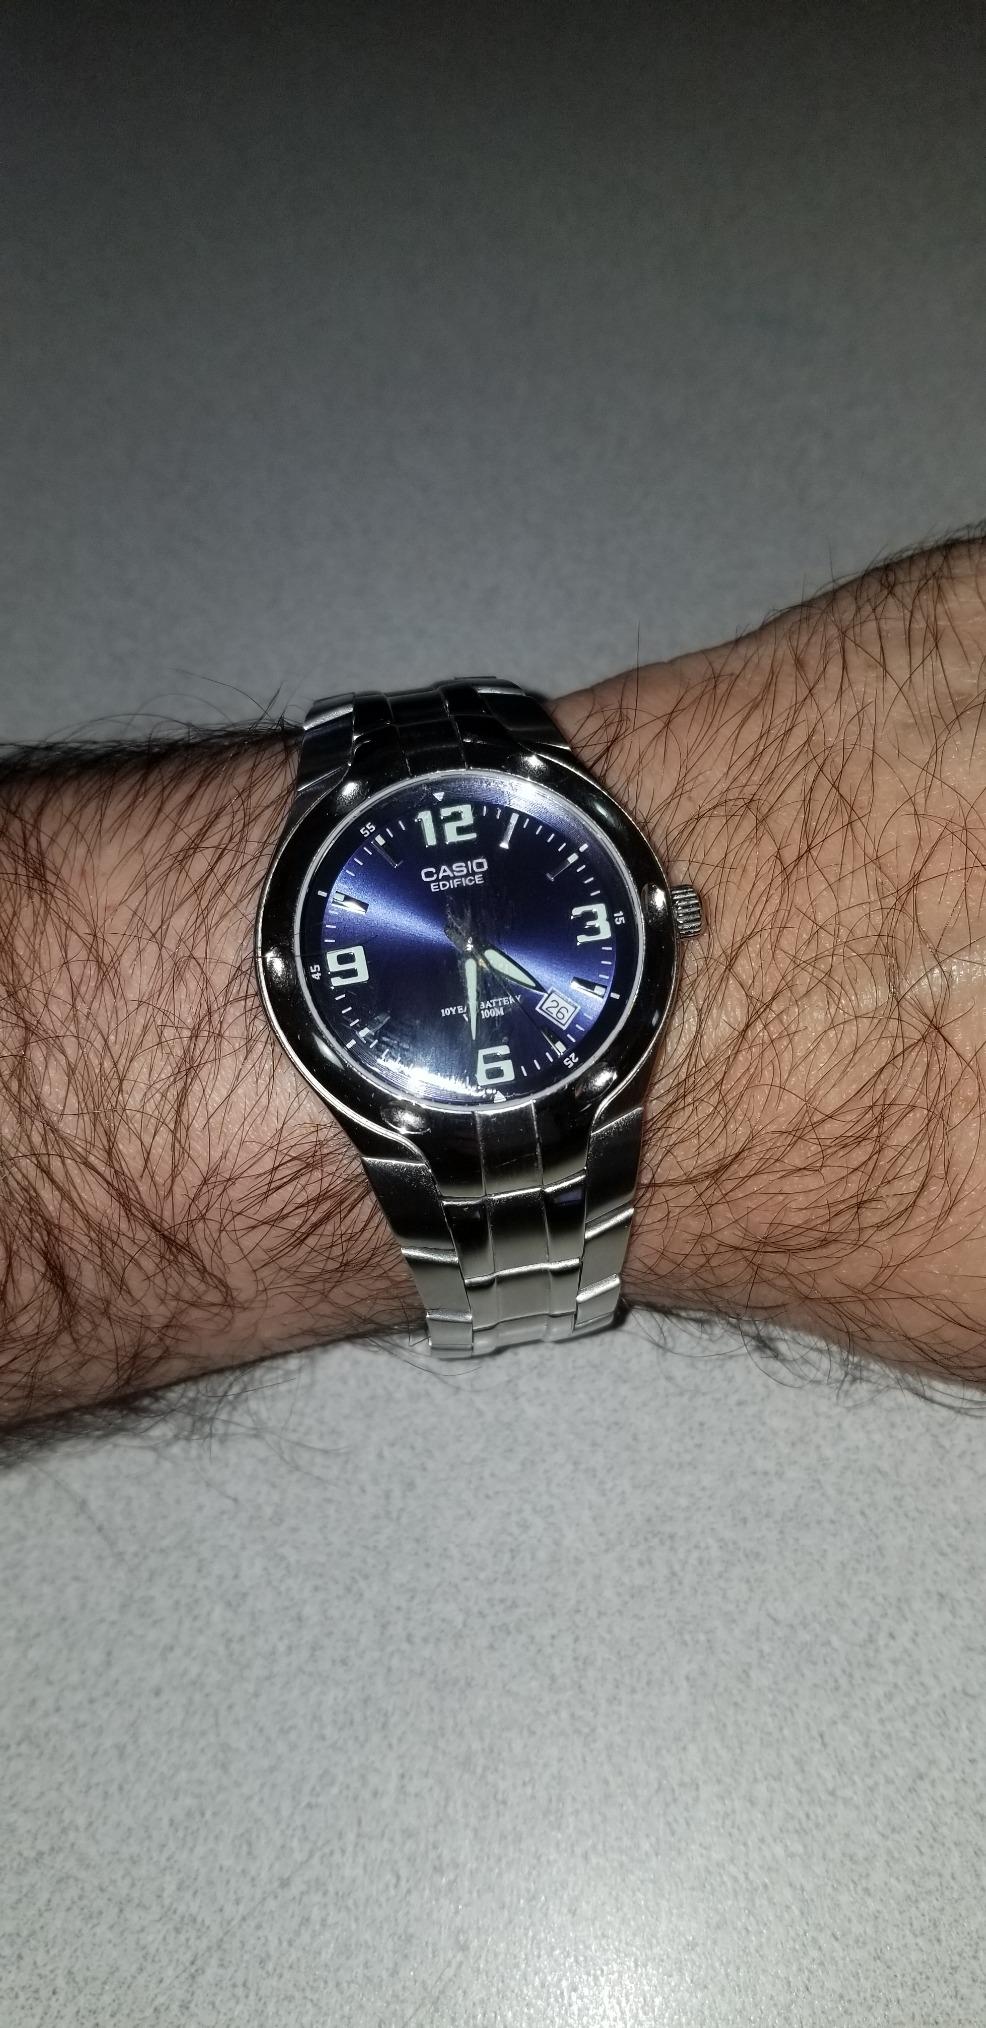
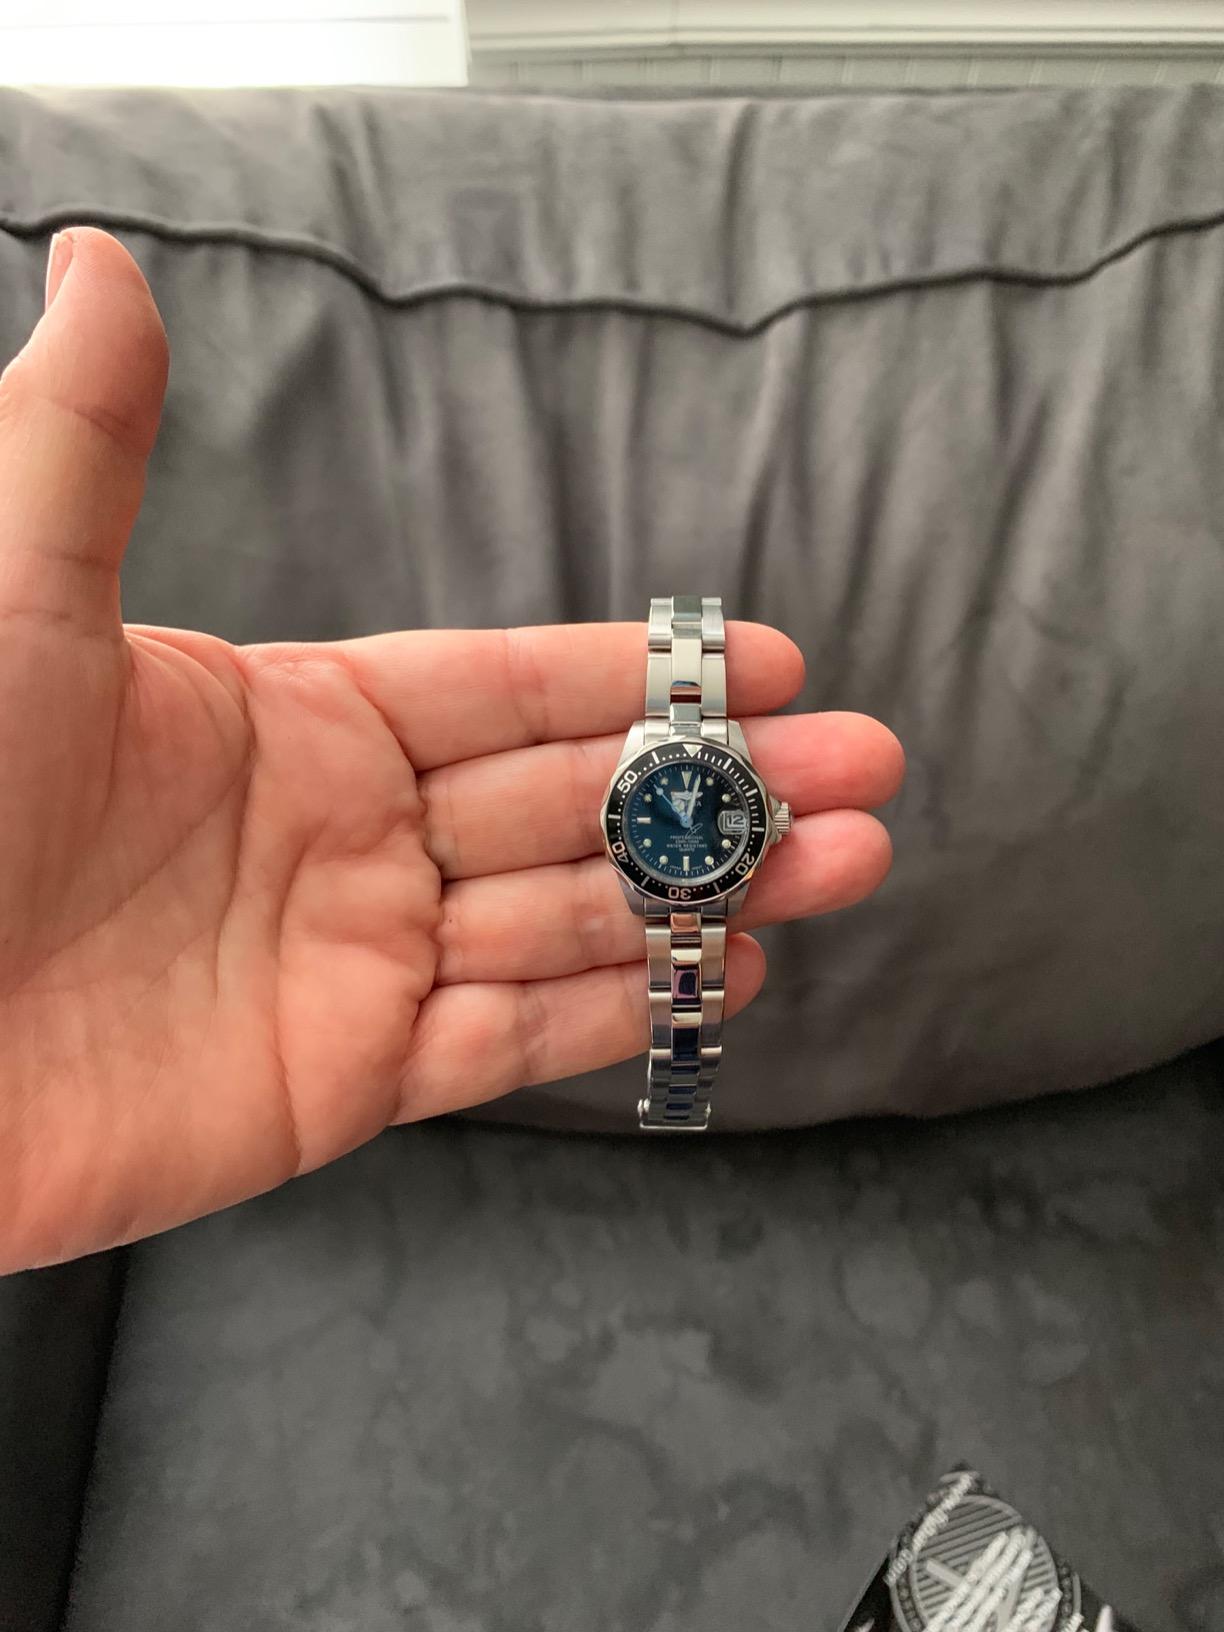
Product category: accessories_watch
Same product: no